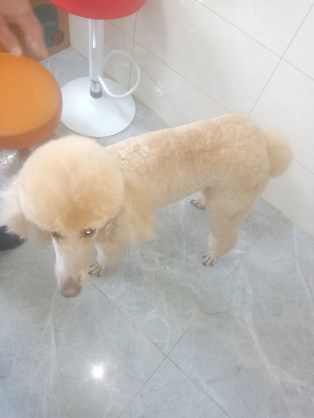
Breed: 2925-n000114-toy_poodle